Big Bend National Park

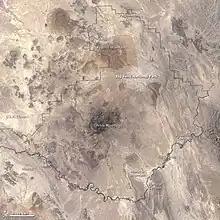
Big Bend from space, 2002

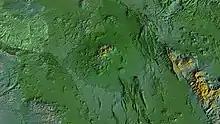
Aerial view, 3D computer generated image

In the 1930s, many people who loved the Big Bend country saw that it was a land of unique contrast and beauty that was worth preserving for future generations. In 1933, the Texas Legislature passed legislation to establish Texas Canyons State Park. Later that year, the park was redesignated Big Bend State Park. In 1935, the United States Congress passed legislation that would enable the acquisition of the land for a national park. The State of Texas deeded the land that it had acquired to the federal government, and on June 12, 1944, Big Bend National Park became a reality. The park opened to visitors on July 1, 1944.